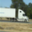
Label: truck